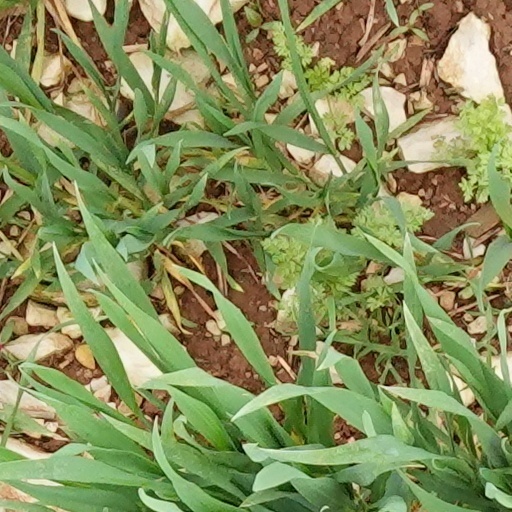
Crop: wheat